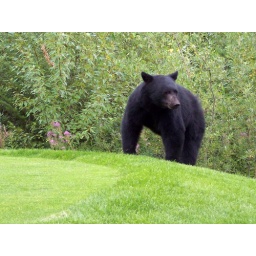
A black bear wanders onto the tee box in Whistler.